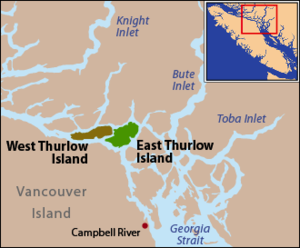
L'île Thurlow Ouest est une des îles Discovery, dans le détroit de Géorgie, en Colombie-Britannique, au Canada.
L'île Thurlow Est est une des îles Discovery, dans le détroit de Géorgie, en Colombie-Britannique, au Canada.